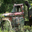
Label: truck